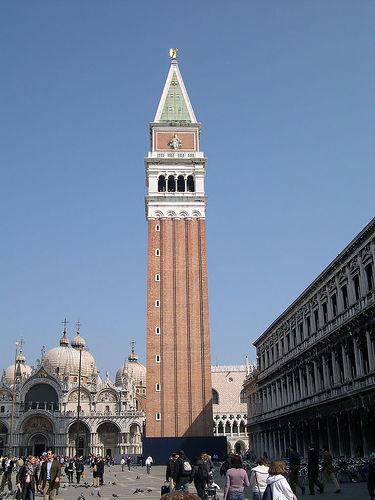
Weather: sun or clear